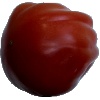
Label: tomato_heart